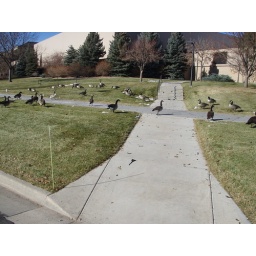
This is the sidewalk to where I work. It's a landmine field when the geese are back in town.